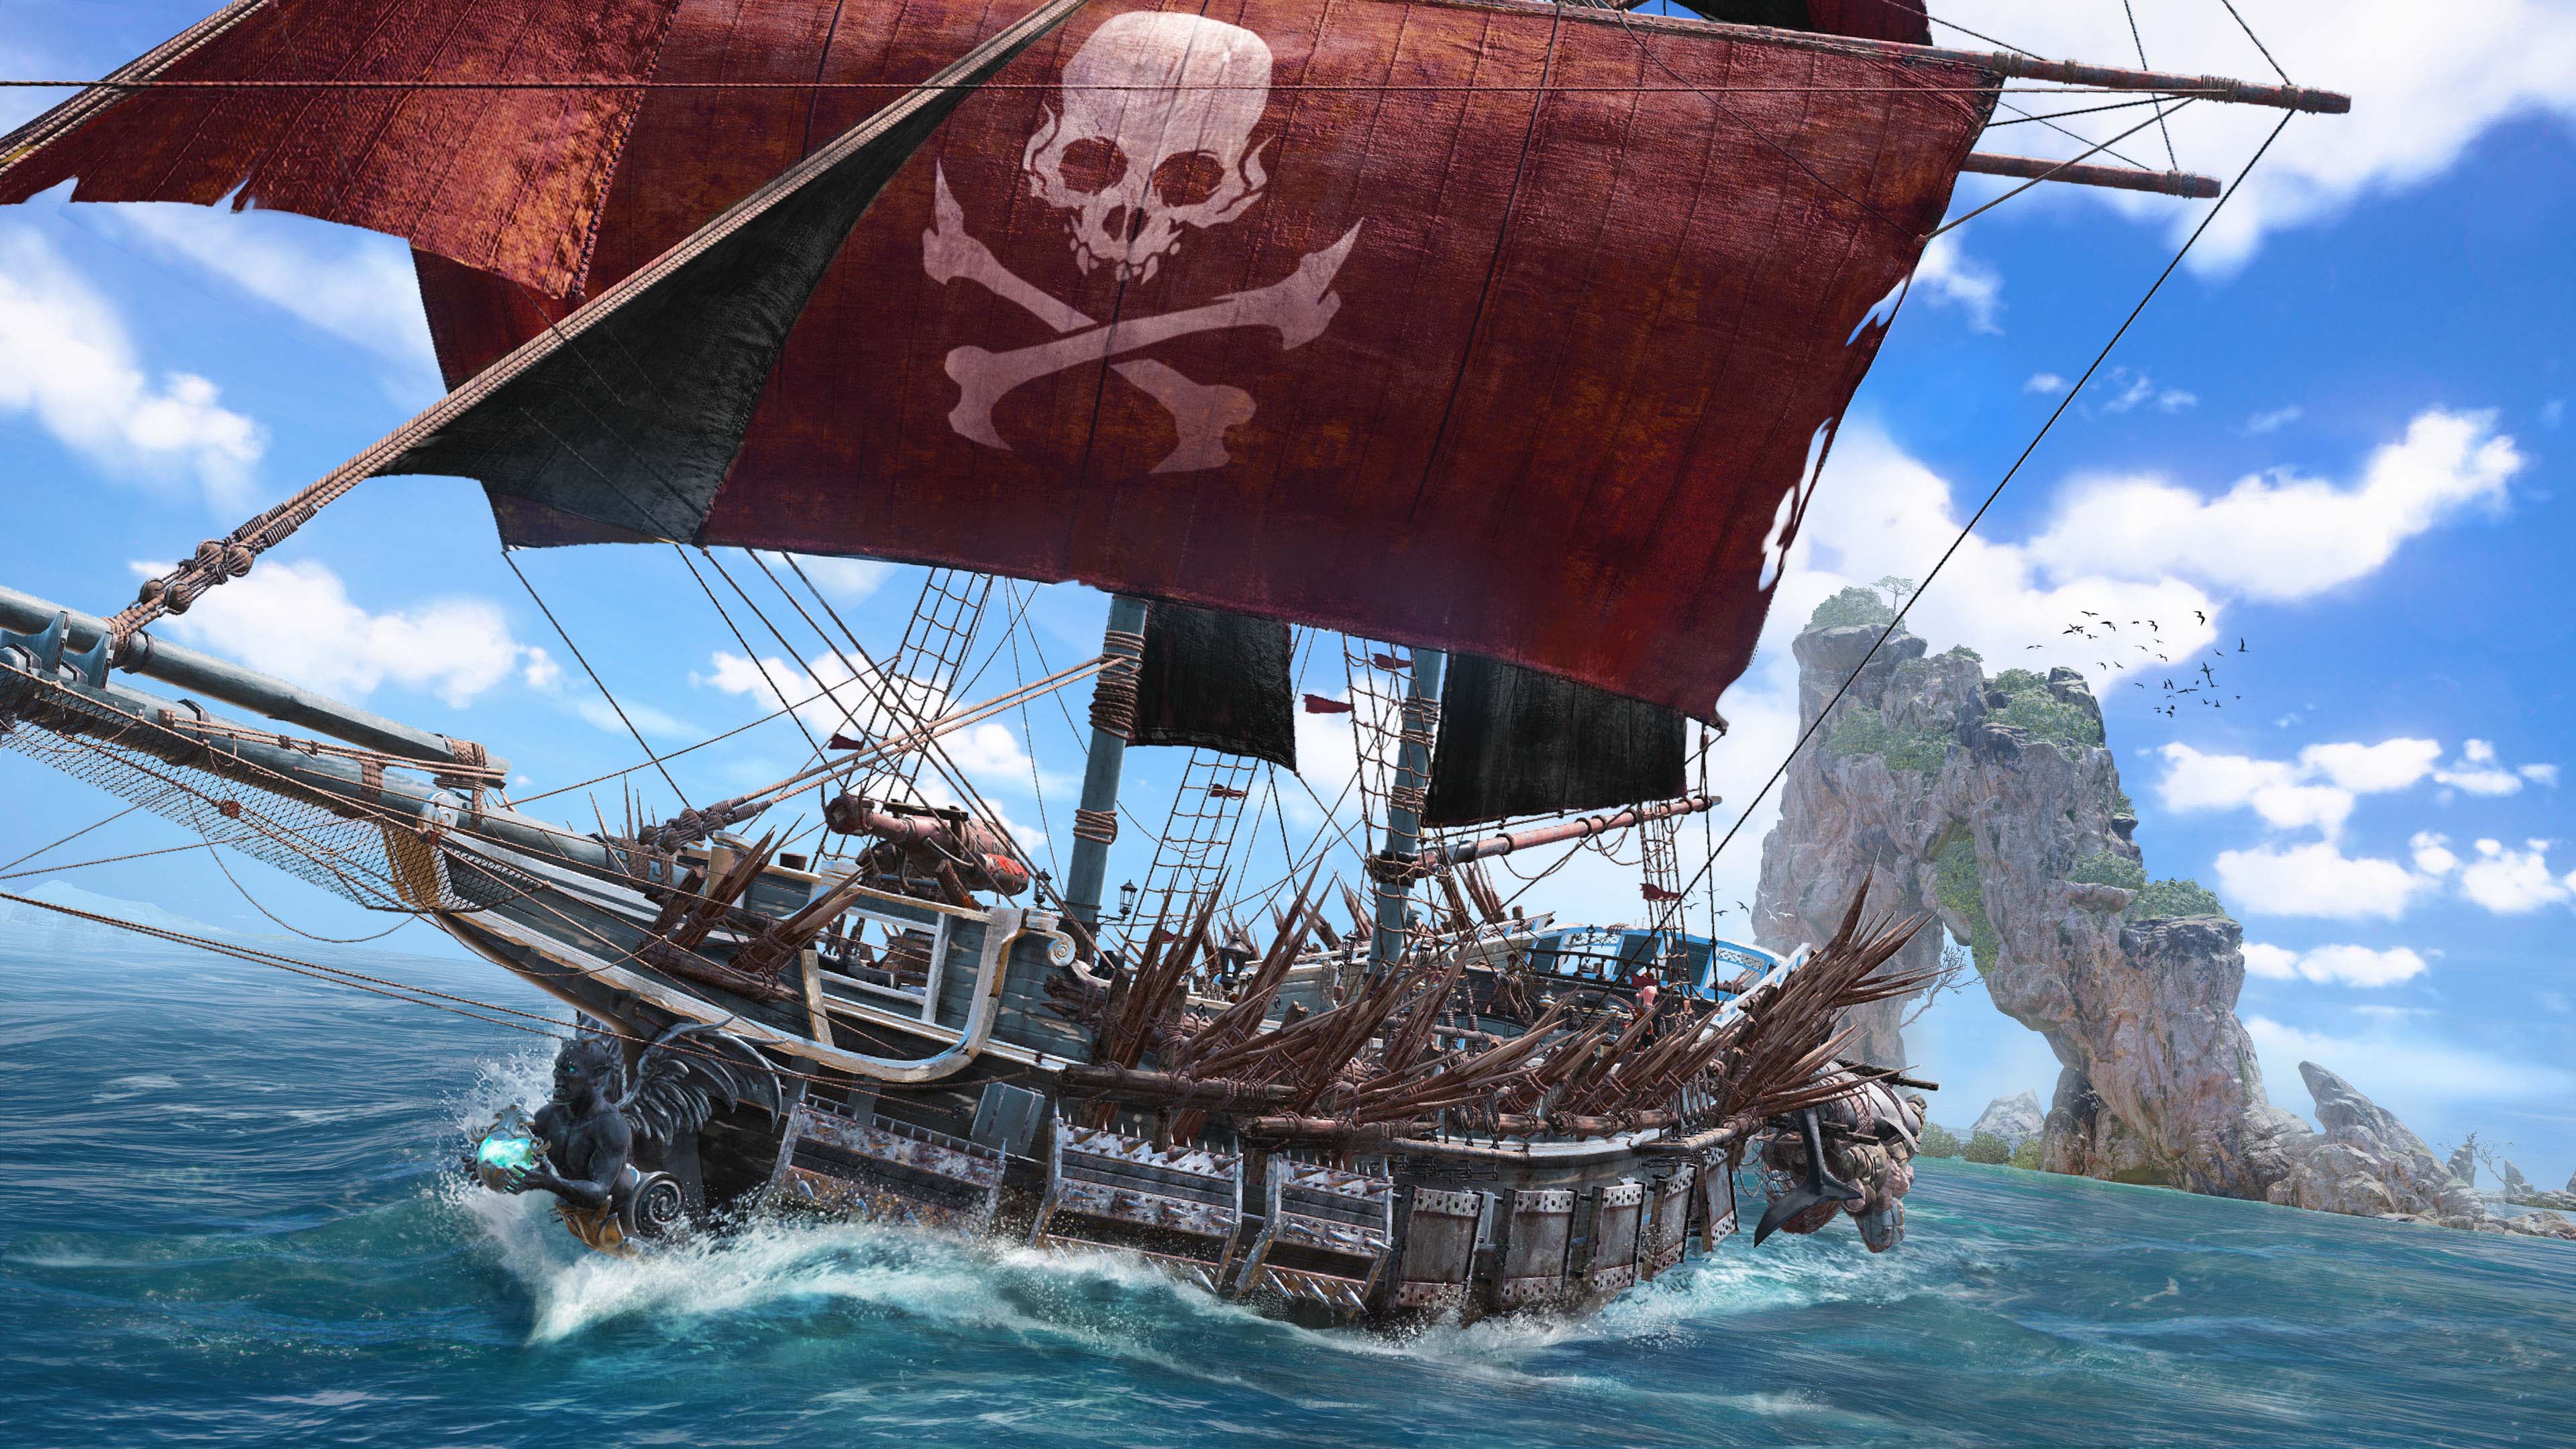
Vehicle type: Ships